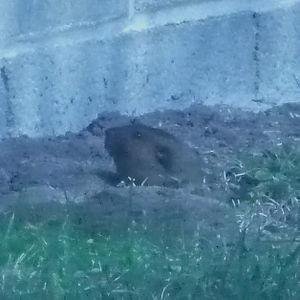
Thomomys monticola est une espèce de rongeurs de la famille des Geomyidae. Ce gaufre à larges abajoues se rencontre aux États-Unis.